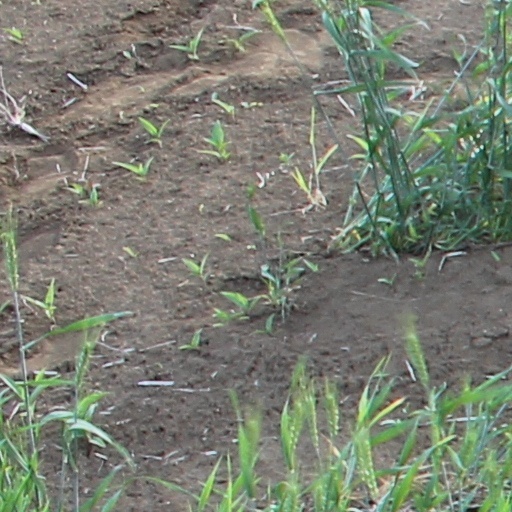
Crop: wheat